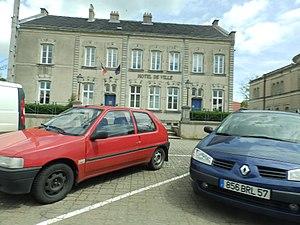
Delme est une commune française située dans le département de la Moselle en Lorraine. La commune de l'arrondissement de Sarrebourg-Château-Salins fait aujourd'hui partie de la région administrative Grand Est.